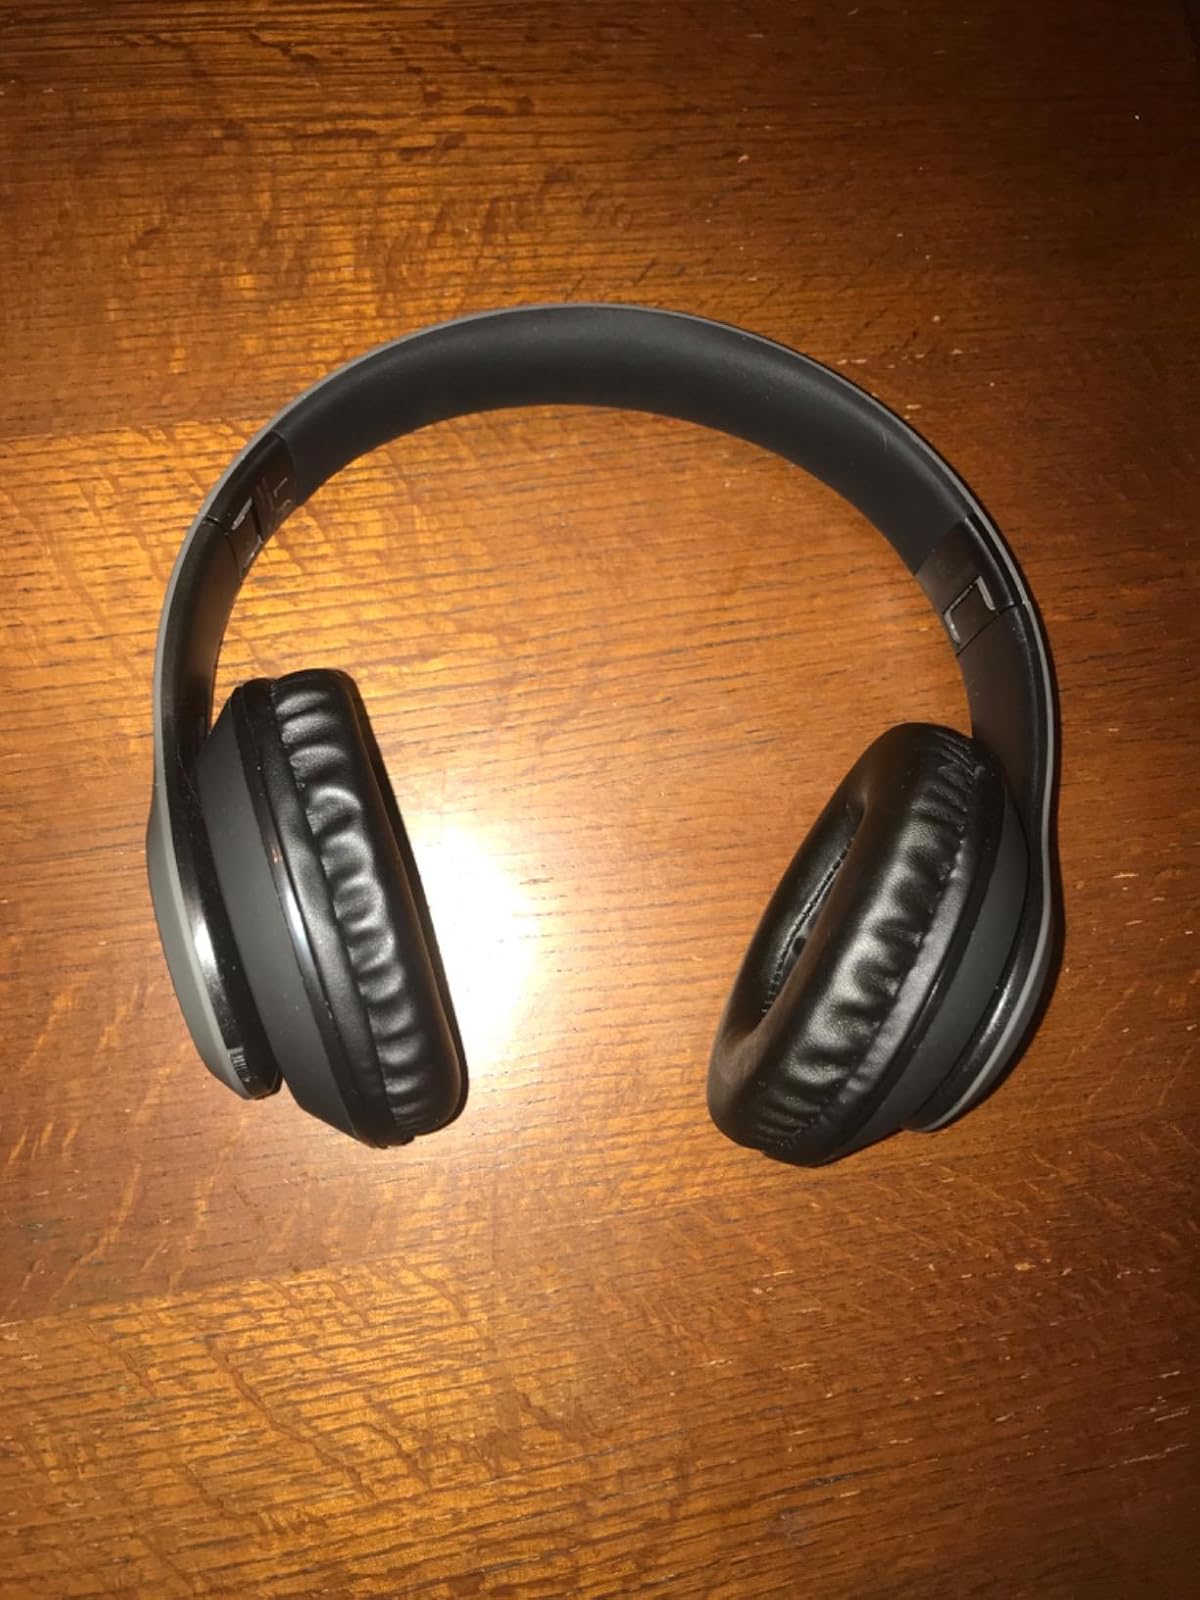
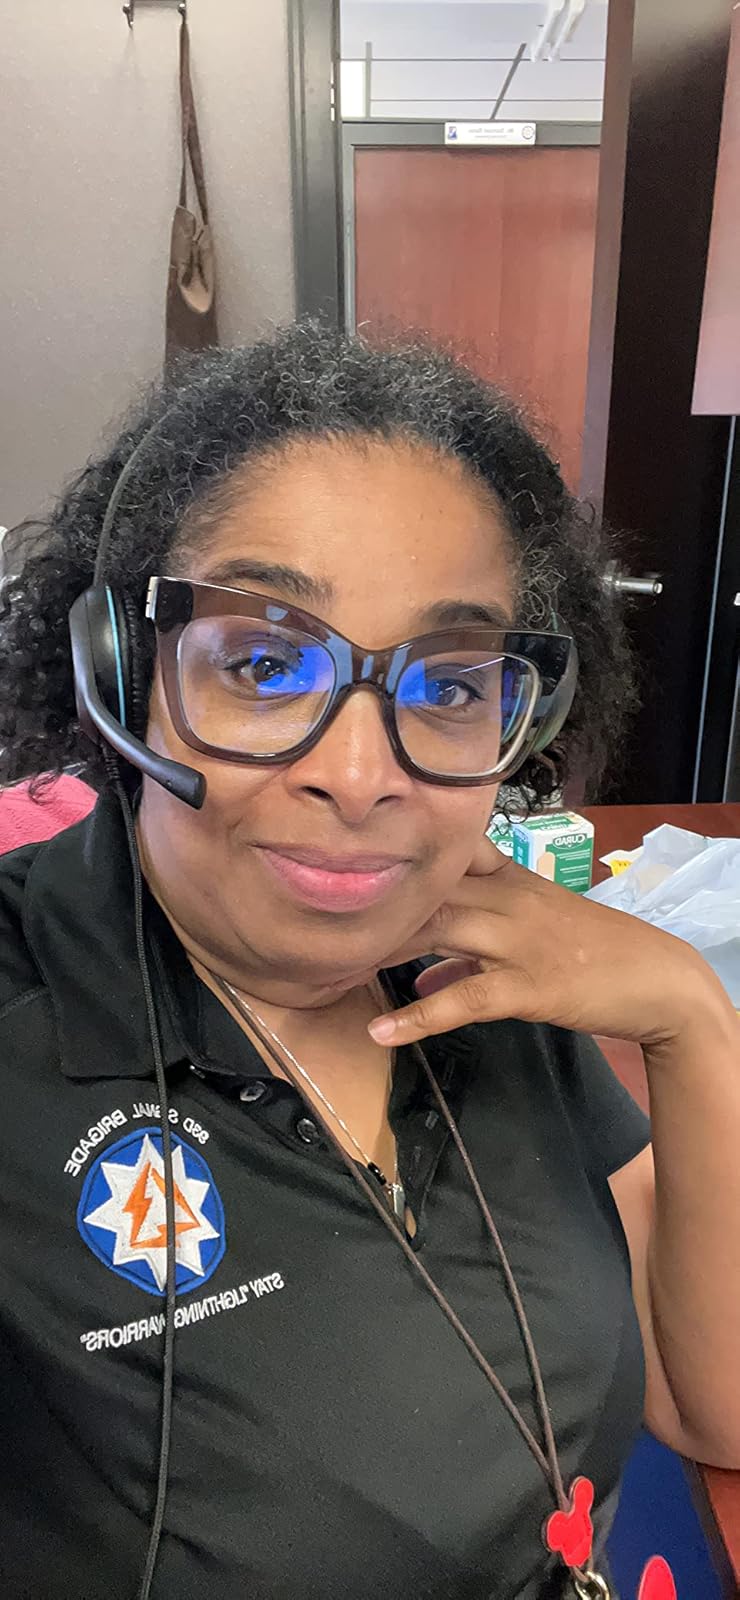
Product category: headphones
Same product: no